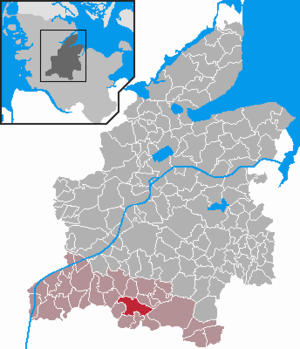
Hohenwestedt
Kort
Hohenwestedt er en by i det nordlige Tyskland, beliggende under Rendsborg-Egernførde i delstaten Slesvig-Holsten.